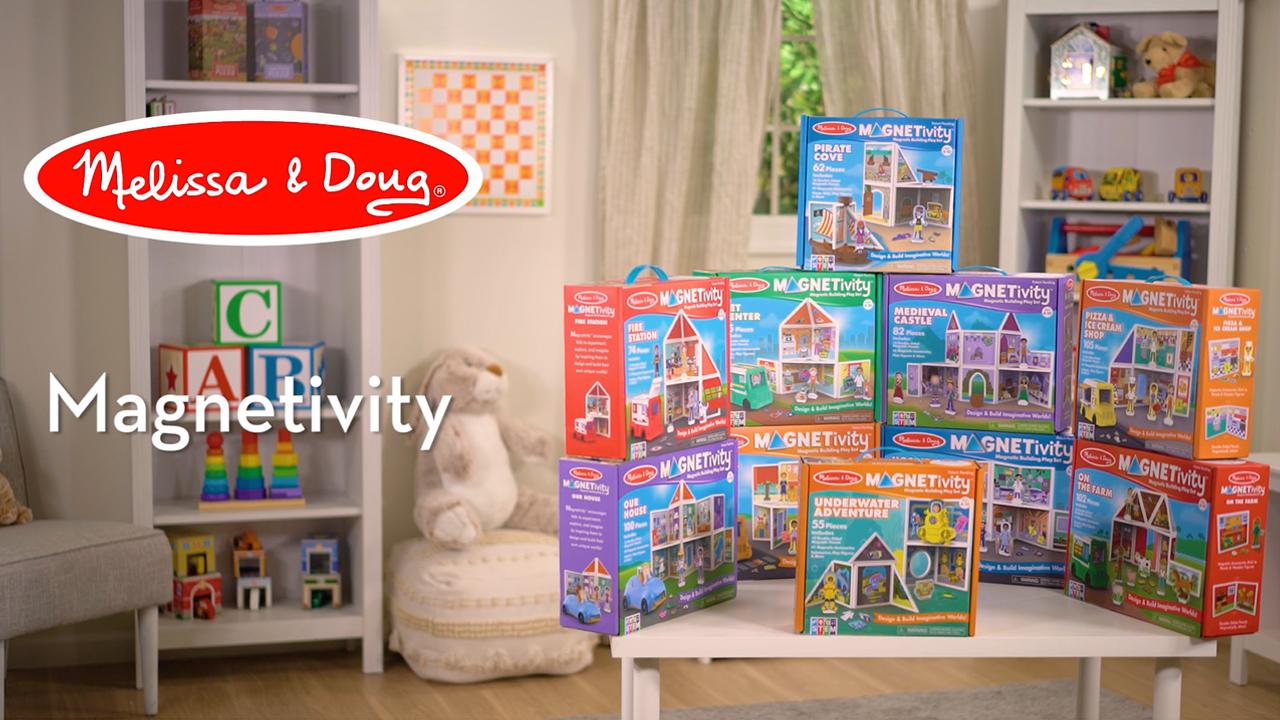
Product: Melissa & Doug Magnetivity Magnetic Tiles Building Play Set – Pirate Cove with Pirate Ship (62 Pieces, STEM Toy, Great Gift for Girls and Boys - Best for 4, 5, 6, 7, 8 Year Olds and Up)
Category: Toys & Games | Dress Up & Pretend Play | Pretend Play | Magnetic & Felt Playboards
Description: One-piece magnetivity magnetic building play set with a pirate theme lets kids design, build, and play with their own pirate ship and pirate cove island hideaway again and again.
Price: $29.99
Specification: ProductDimensions:11x3x11.5inches|ItemWeight:3.16pounds|ShippingWeight:3.16pounds(Viewshippingratesandpolicies)|ASIN:B07VKQ2HDY|Itemmodelnumber:30664|Manufacturerrecommendedage:4-10years